Ciao! Manhattan

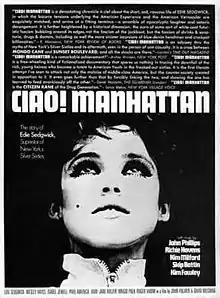
Movie poster

Ciao! Manhattan is a 1972 American avant garde film starring Edie Sedgwick. Written and directed by John Palmer and David Weisman, Warhol superstar Susan Bottomly (International Velvet) was initially intended to star in the film. When Sedgwick was cast as her replacement the film came to center on a character resembling Sedgwick, dealing with the pain of addiction and the lure of fame.